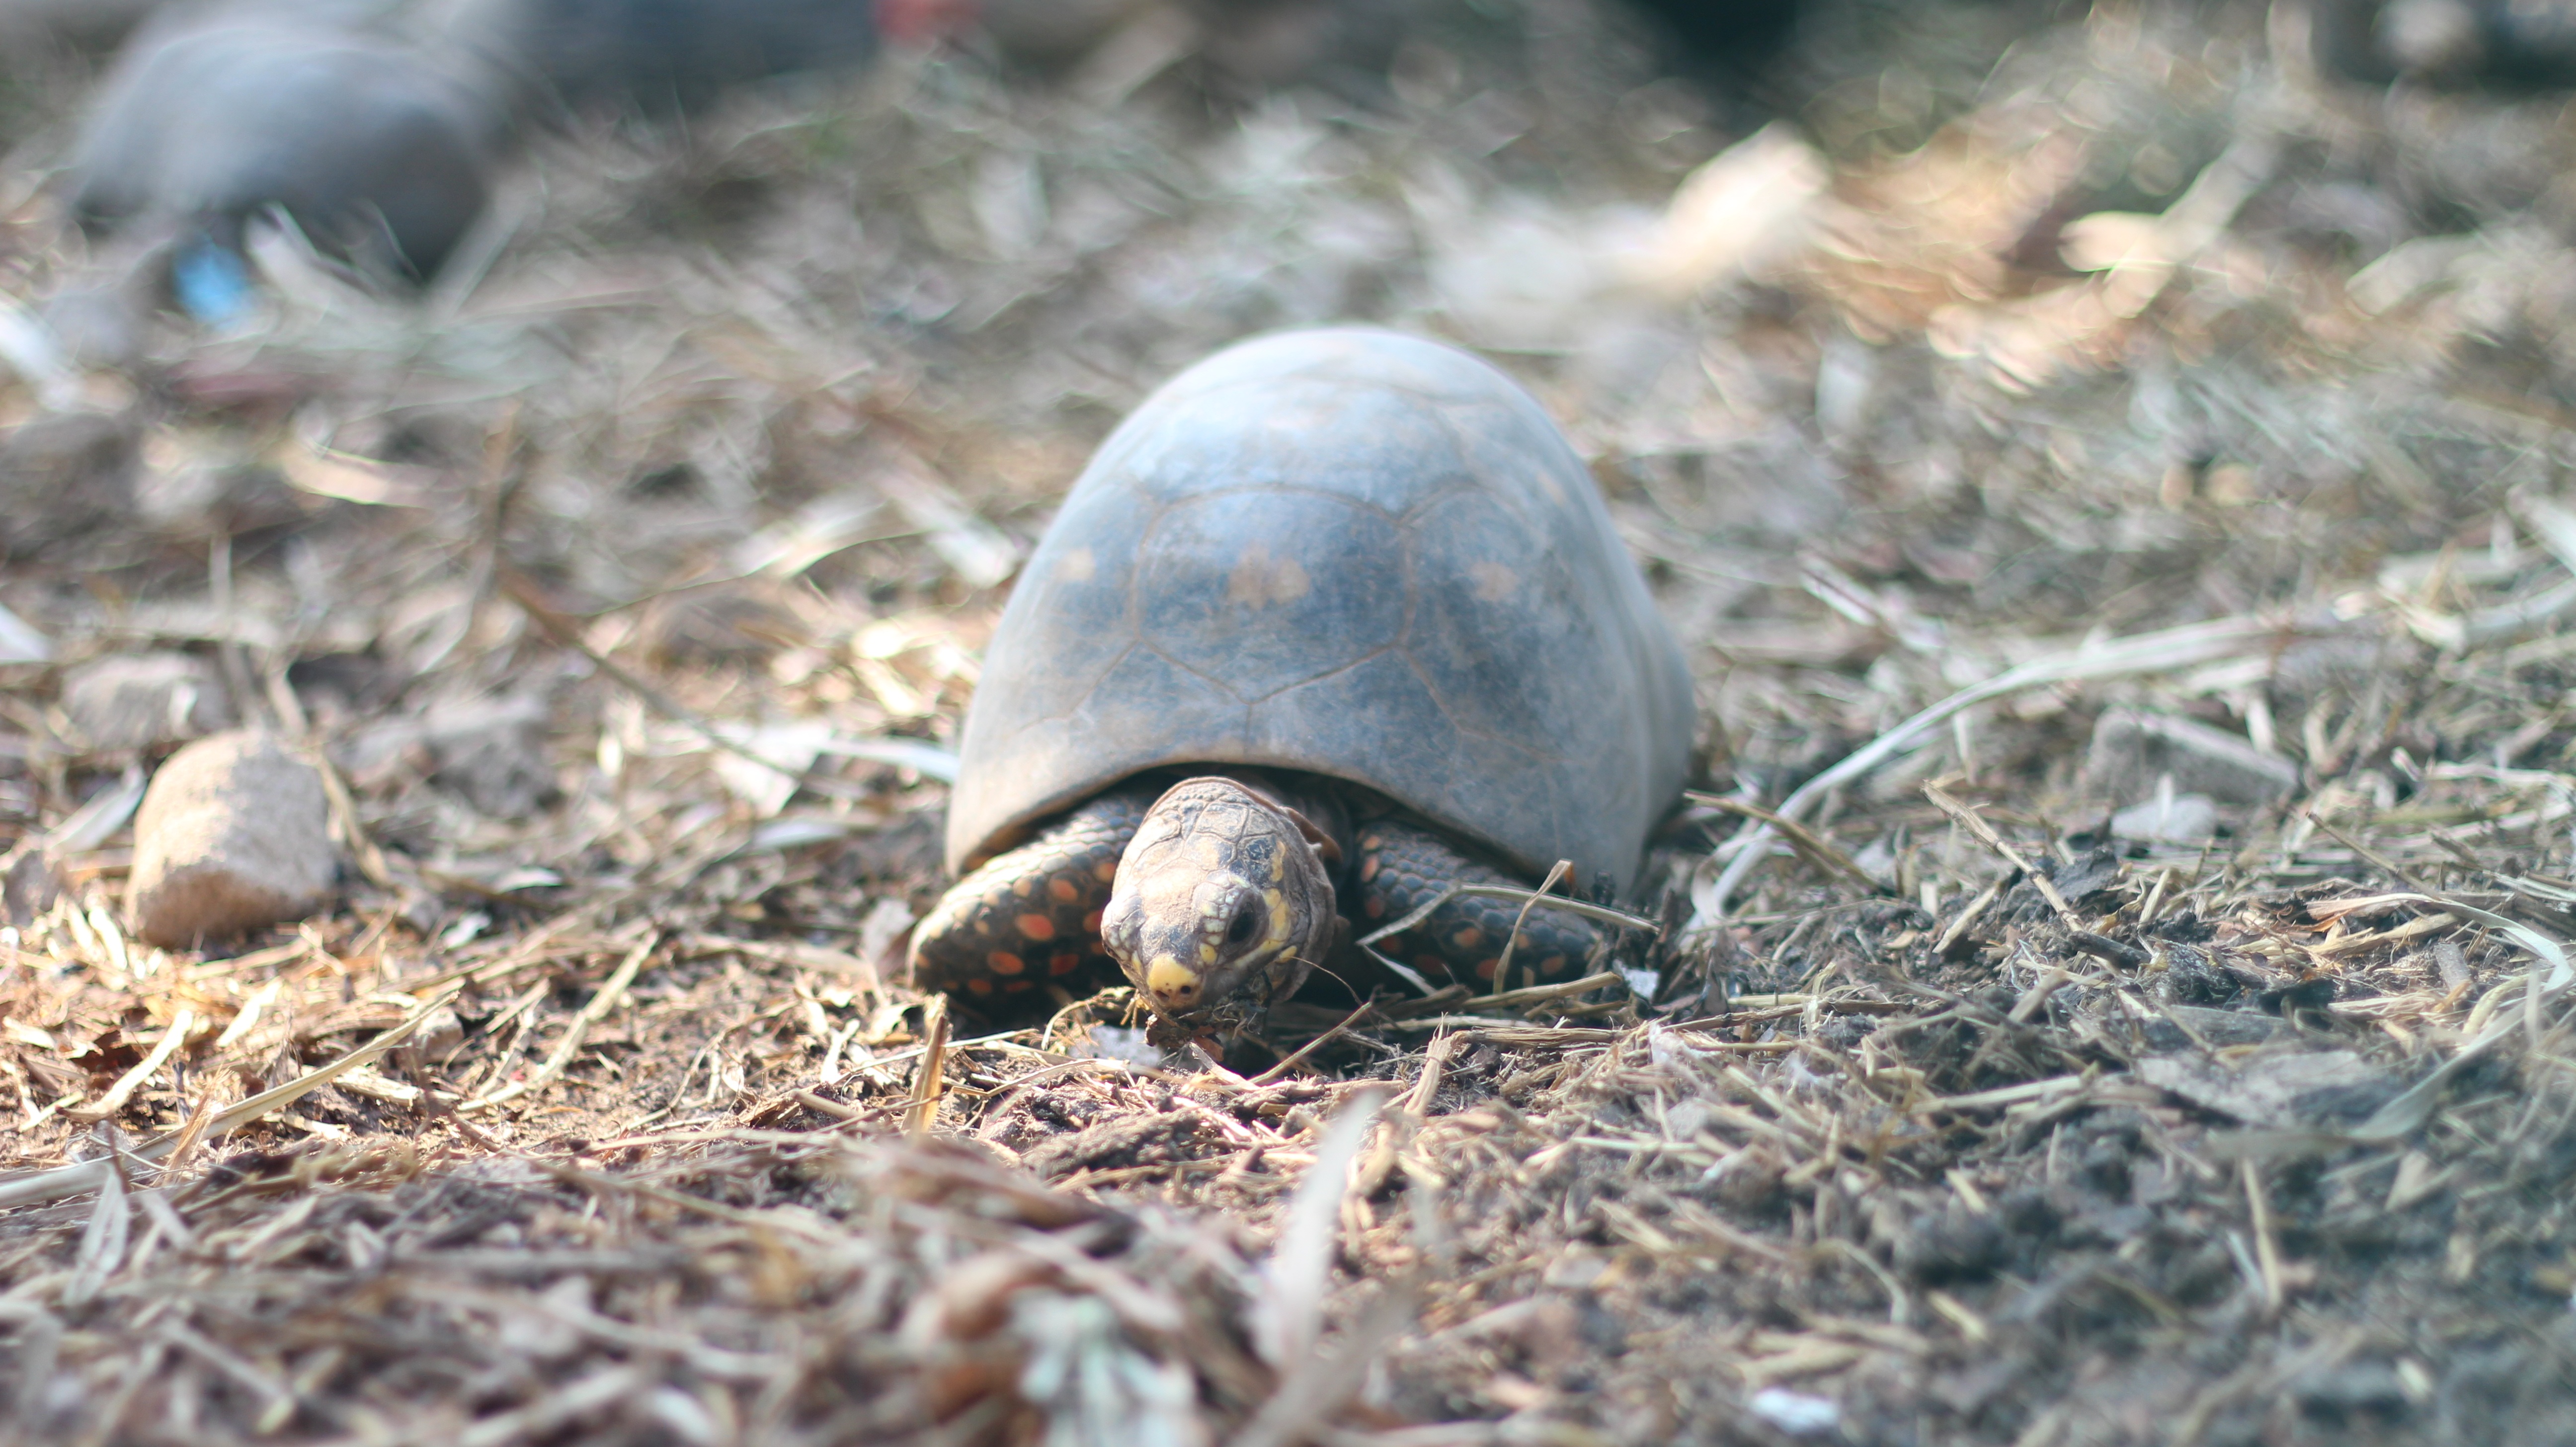
nature, animal, wildlife, turtle, fauna, reptiles, species, macro photography, dung beetle